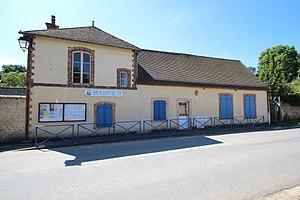
Mairie de Fontaine-les-Ribouts en France.
Fontaine-les-Ribouts est une commune française située dans le département d'Eure-et-Loir, en région Centre-Val de Loire.